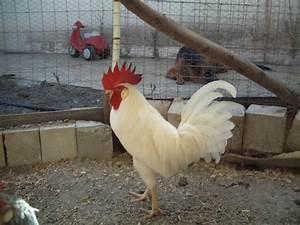
chicken